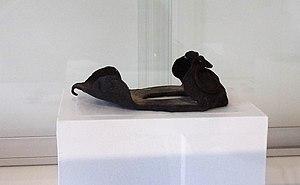
Hipposandale trouvé à Reignac-sur-Indre. Collection de la Société archéologique de Touraine. Dépôt
Reignac-sur-Indre est une commune française, située dans le département d'Indre-et-Loire en région Centre-Val de Loire.